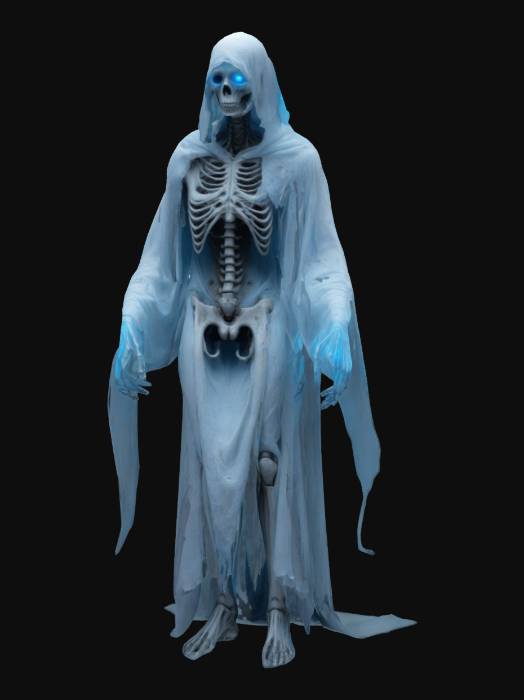
미적 점수 (1~10점): 8